Vienna offensive

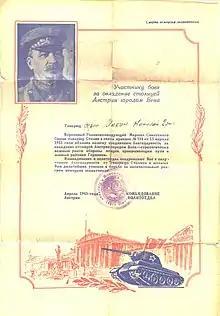
Stalin's gratitude to one of the participants of the offensive

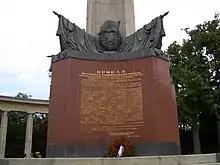
Stalin's order congratulating the units that had participated in the Vienna offensive is engraved on the Red Army Monument (Heldendenkmal der Roten Armee) that was erected by the Soviet authorities later in 1945.

On 2 April, Vienna Radio denied that the Austrian capital had been declared an open city. On the same day, Soviet troops approached Vienna from the south after they overran Wiener Neustadt, Eisenstadt, Neunkirchen and Gloggnitz. Baden and Bratislava were overrun on 4 April.